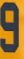
Number: 9